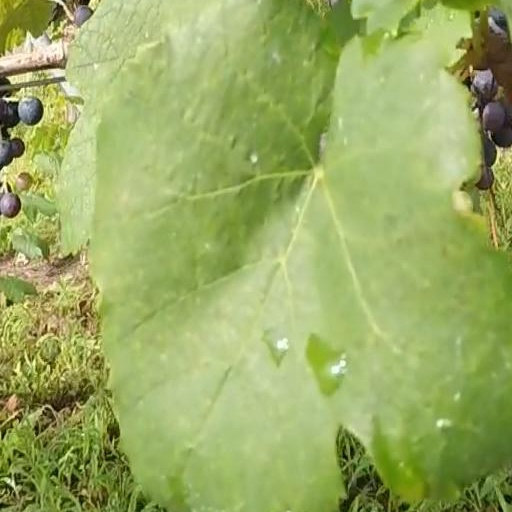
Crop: grape